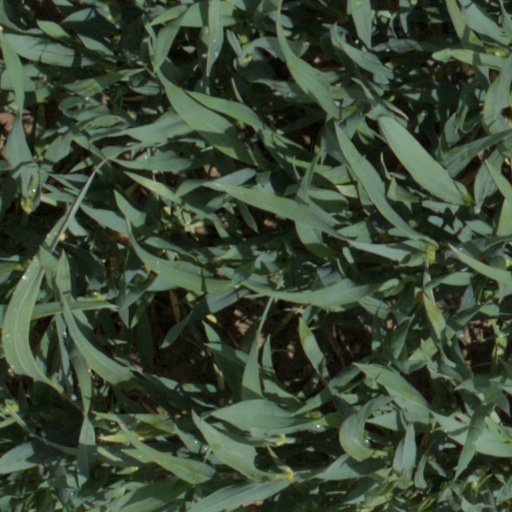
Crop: wheat